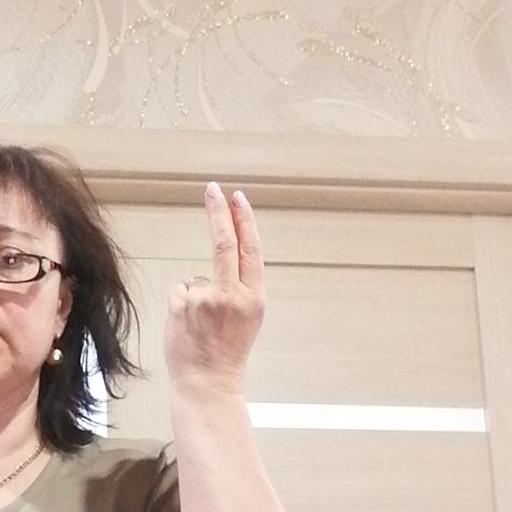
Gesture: two_up_inverted